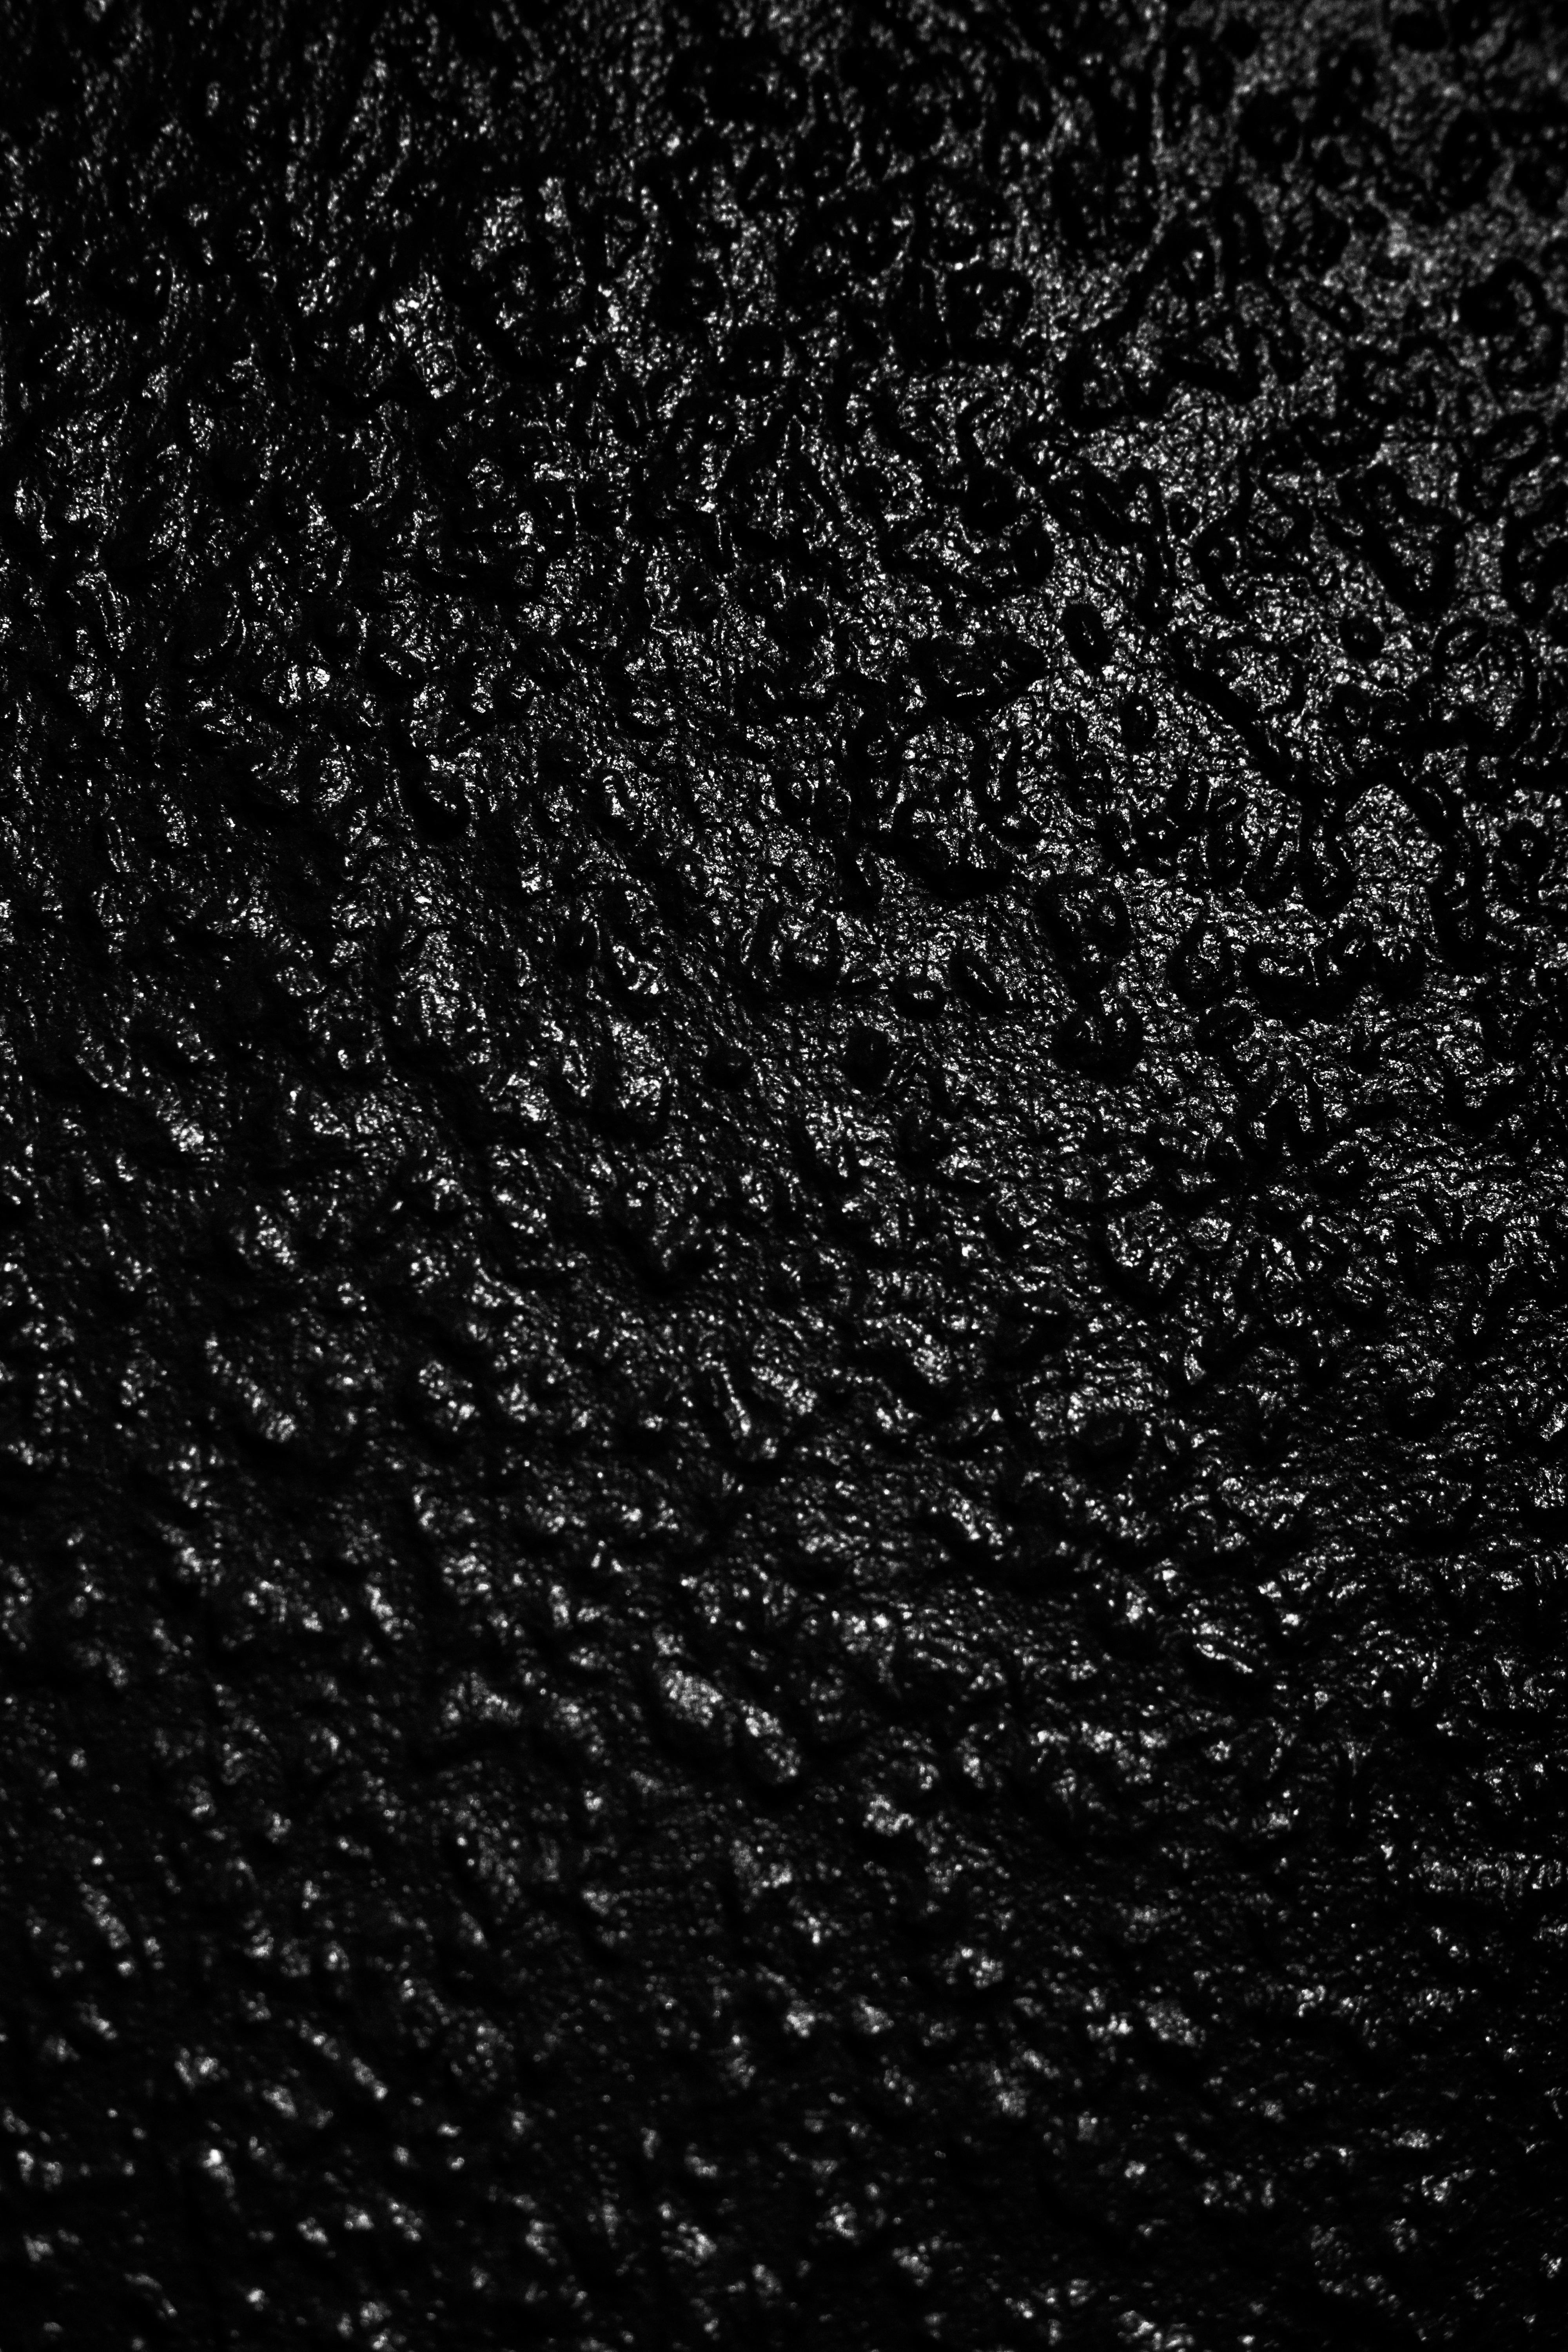
black and white, structure, white, texture, floor, asphalt, pattern, line, darkness, black, monochrome, circle, background, design, woodchip, wallpaper, shape, flooring, monochrome photography